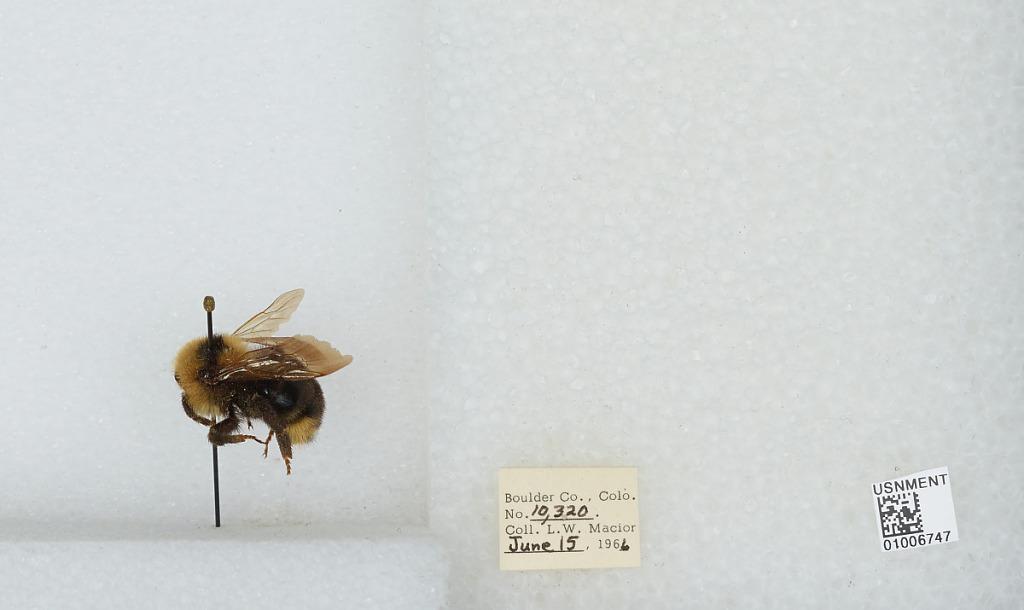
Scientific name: Bombus (Psithyrus) insularis (Smith)
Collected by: L. Macior
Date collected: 1966-6-15
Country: United States
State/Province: Colorado
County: Boulder
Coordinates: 40.015, -105.27